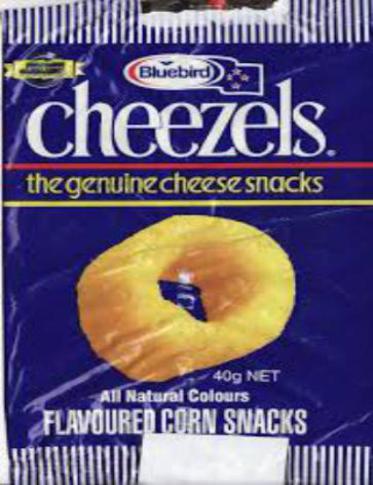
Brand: cheezels
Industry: Food